Capture of the corvette Pilcomayo

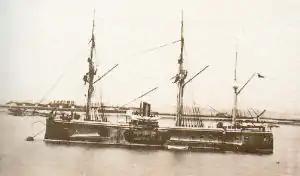

The "Blanco Encalada" was a 64 m long, 3,560 t armored frigate with a double steel hull. She had 9-inch thick armor in the center and 4.5 in the bow and stern. Her armament consisted of 6 Armstrong muzzle-loading 250-lb. rifled guns in a central battery (3 per band), 2 20-lb. rifled guns and 2 7-lb. Her propulsion system was mixed, steam with double propeller and sail, being able to reach a maximum speed of 9 kn. On the day of the combat, she was commanded by Admiral Galvarino Riveros.